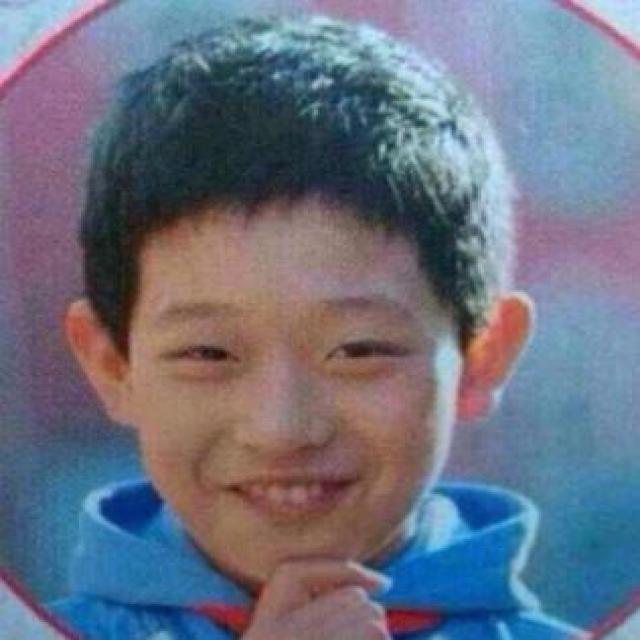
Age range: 0-12